Luxgen U6

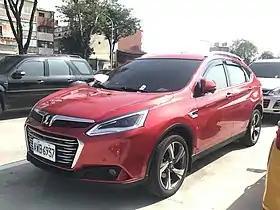

The Luxgen U6 is a compact crossover SUV produced by the Taiwanese car company Luxgen. The compact crossover was also produced and sold in China by the Dongfeng-Yulon joint venture.